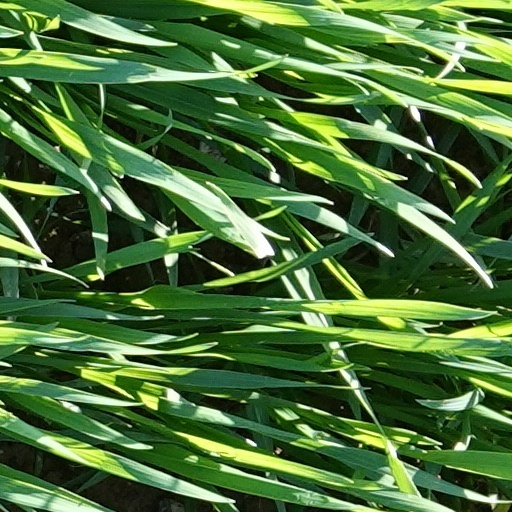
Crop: wheat